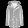
Label: Coat